Illinois Institute of Technology Academic Campus

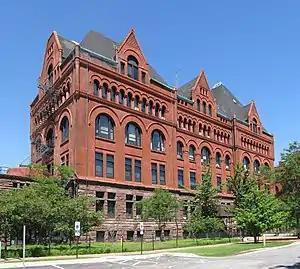
Main Building

Machinery Hall (built in 1901) and the Main Building (built between 1891 and 1893) are located across the street from each other at 33rd and Federal Streets northeast of the location of the former Comiskey Park. The buildings are both Victorian era red brick and granite structures built in the Romanesque Revival architecture style that were designed by Patton & Fisher and their successor firm, Patton, Fisher & Miller. The buildings were constructed with the aid of philanthropy by Philip D. Armour Sr. On the first landing of The Main Building's main staircase there is a stained-glass window dedicated to Philip D. Armour Jr., located on the first landing. The two buildings are located adjacent to the Dan Ryan Expressway and Chicago Transit Authority red line from which they are highly visible. The original cost of the Main Building (3300 South Federal Street) in 1892 was $500,000 ($ million today), and Machinery Hall (100 West 33rd Street) cost $150,000 ($ million) in 1901.